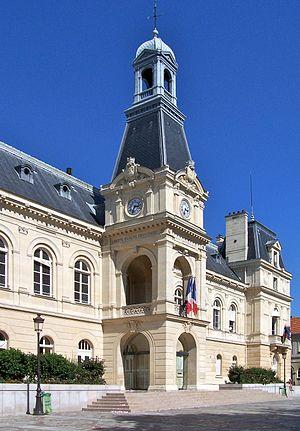
Le 14ᵉ arrondissement de Paris est l'un des vingt arrondissements de la capitale française. Il est situé sur la rive gauche de la Seine, dans le sud de la ville. Il englobe des quartiers qui faisaient autrefois partie de Gentilly et de Montrouge. Il touche au nord le 5ᵉ arrondissement et le 6ᵉ arrondissement, à l'est le 13ᵉ arrondissement et à l'ouest le 15ᵉ arrondissement. Au sud se trouvent les communes de Gentilly, de Montrouge et de Malakoff.